Dieffenbacher

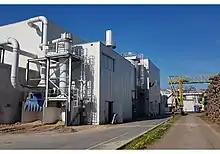
Dieffenbacher waste wood recycling plant

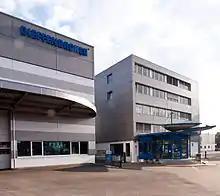
Head office of the Dieffenbacher Group in Eppingen

In 2023, Dieffenbacher employed around 1,850 people at 19 locations worldwide. In 2017, Dieffenbacher recorded sales of 417 million euros.